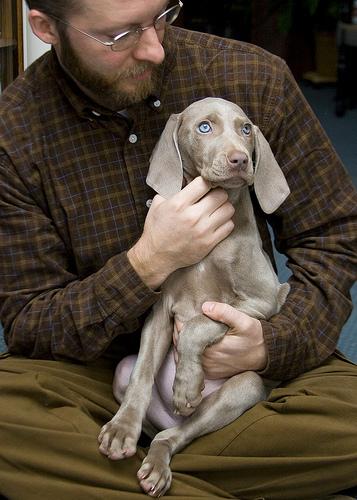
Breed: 235-n000096-Weimaraner